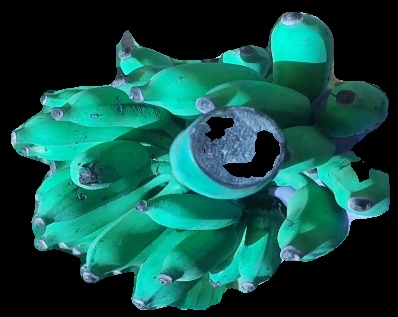
Variety: elakki-bale
Grade: grade3